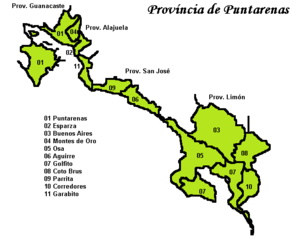
Carte des cantons de la province de Puntarenas (Costa Rica)